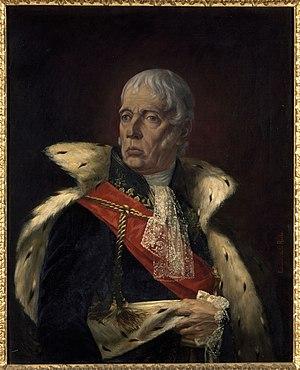
Cette page concerne les événements qui se sont produits au dix-huitième siècle en Bretagne.